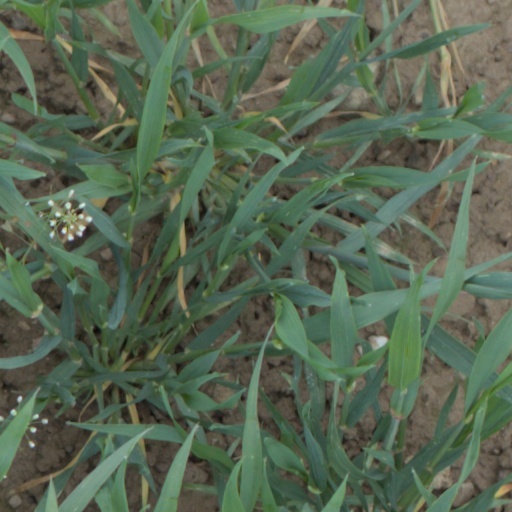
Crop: wheat